Emukae-Shikamachi Station

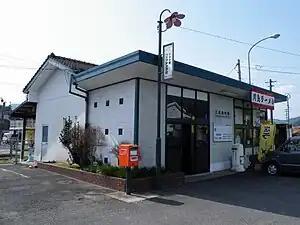

is the railway station in Shimamachi-chō Fukae-men, Sasebo, Nagasaki Prefecture.It is operated by Matsuura Railway and is on the Nishi-Kyūshū Line.